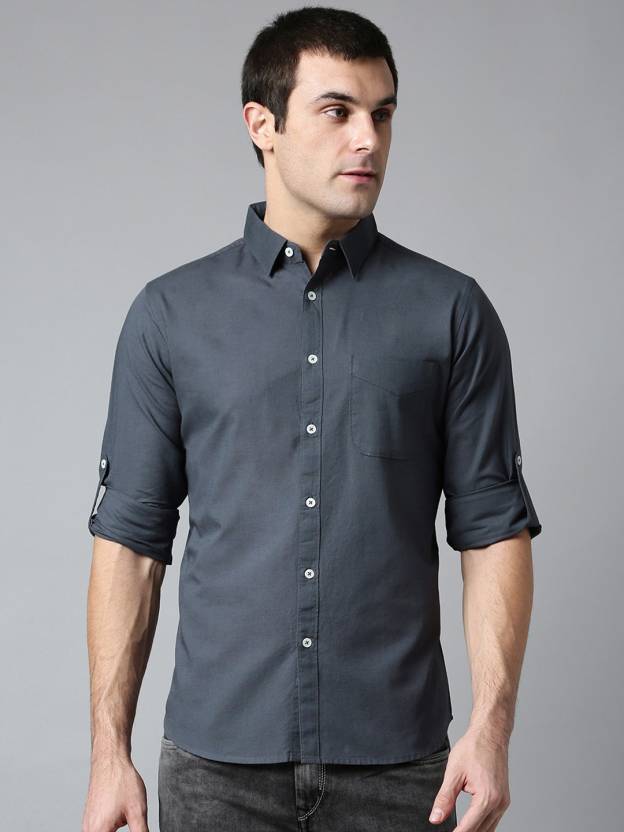
Product: Men Slim Fit Solid Spread Collar Casual Shirt
Price: ₹499
Colors: Grey
Pattern: Solid